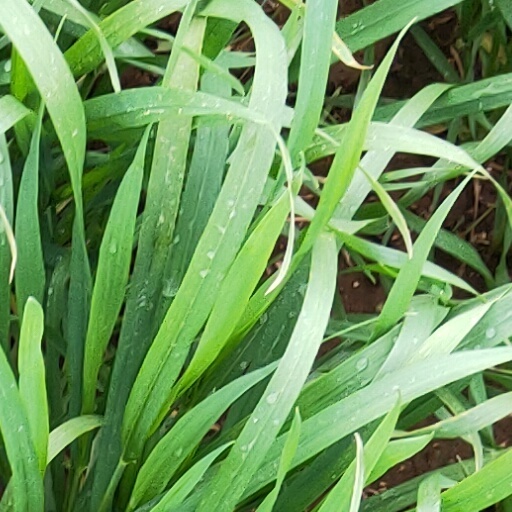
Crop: wheat